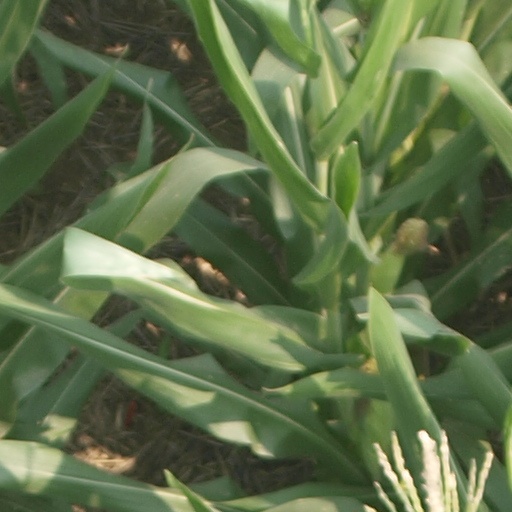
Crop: maize; corn